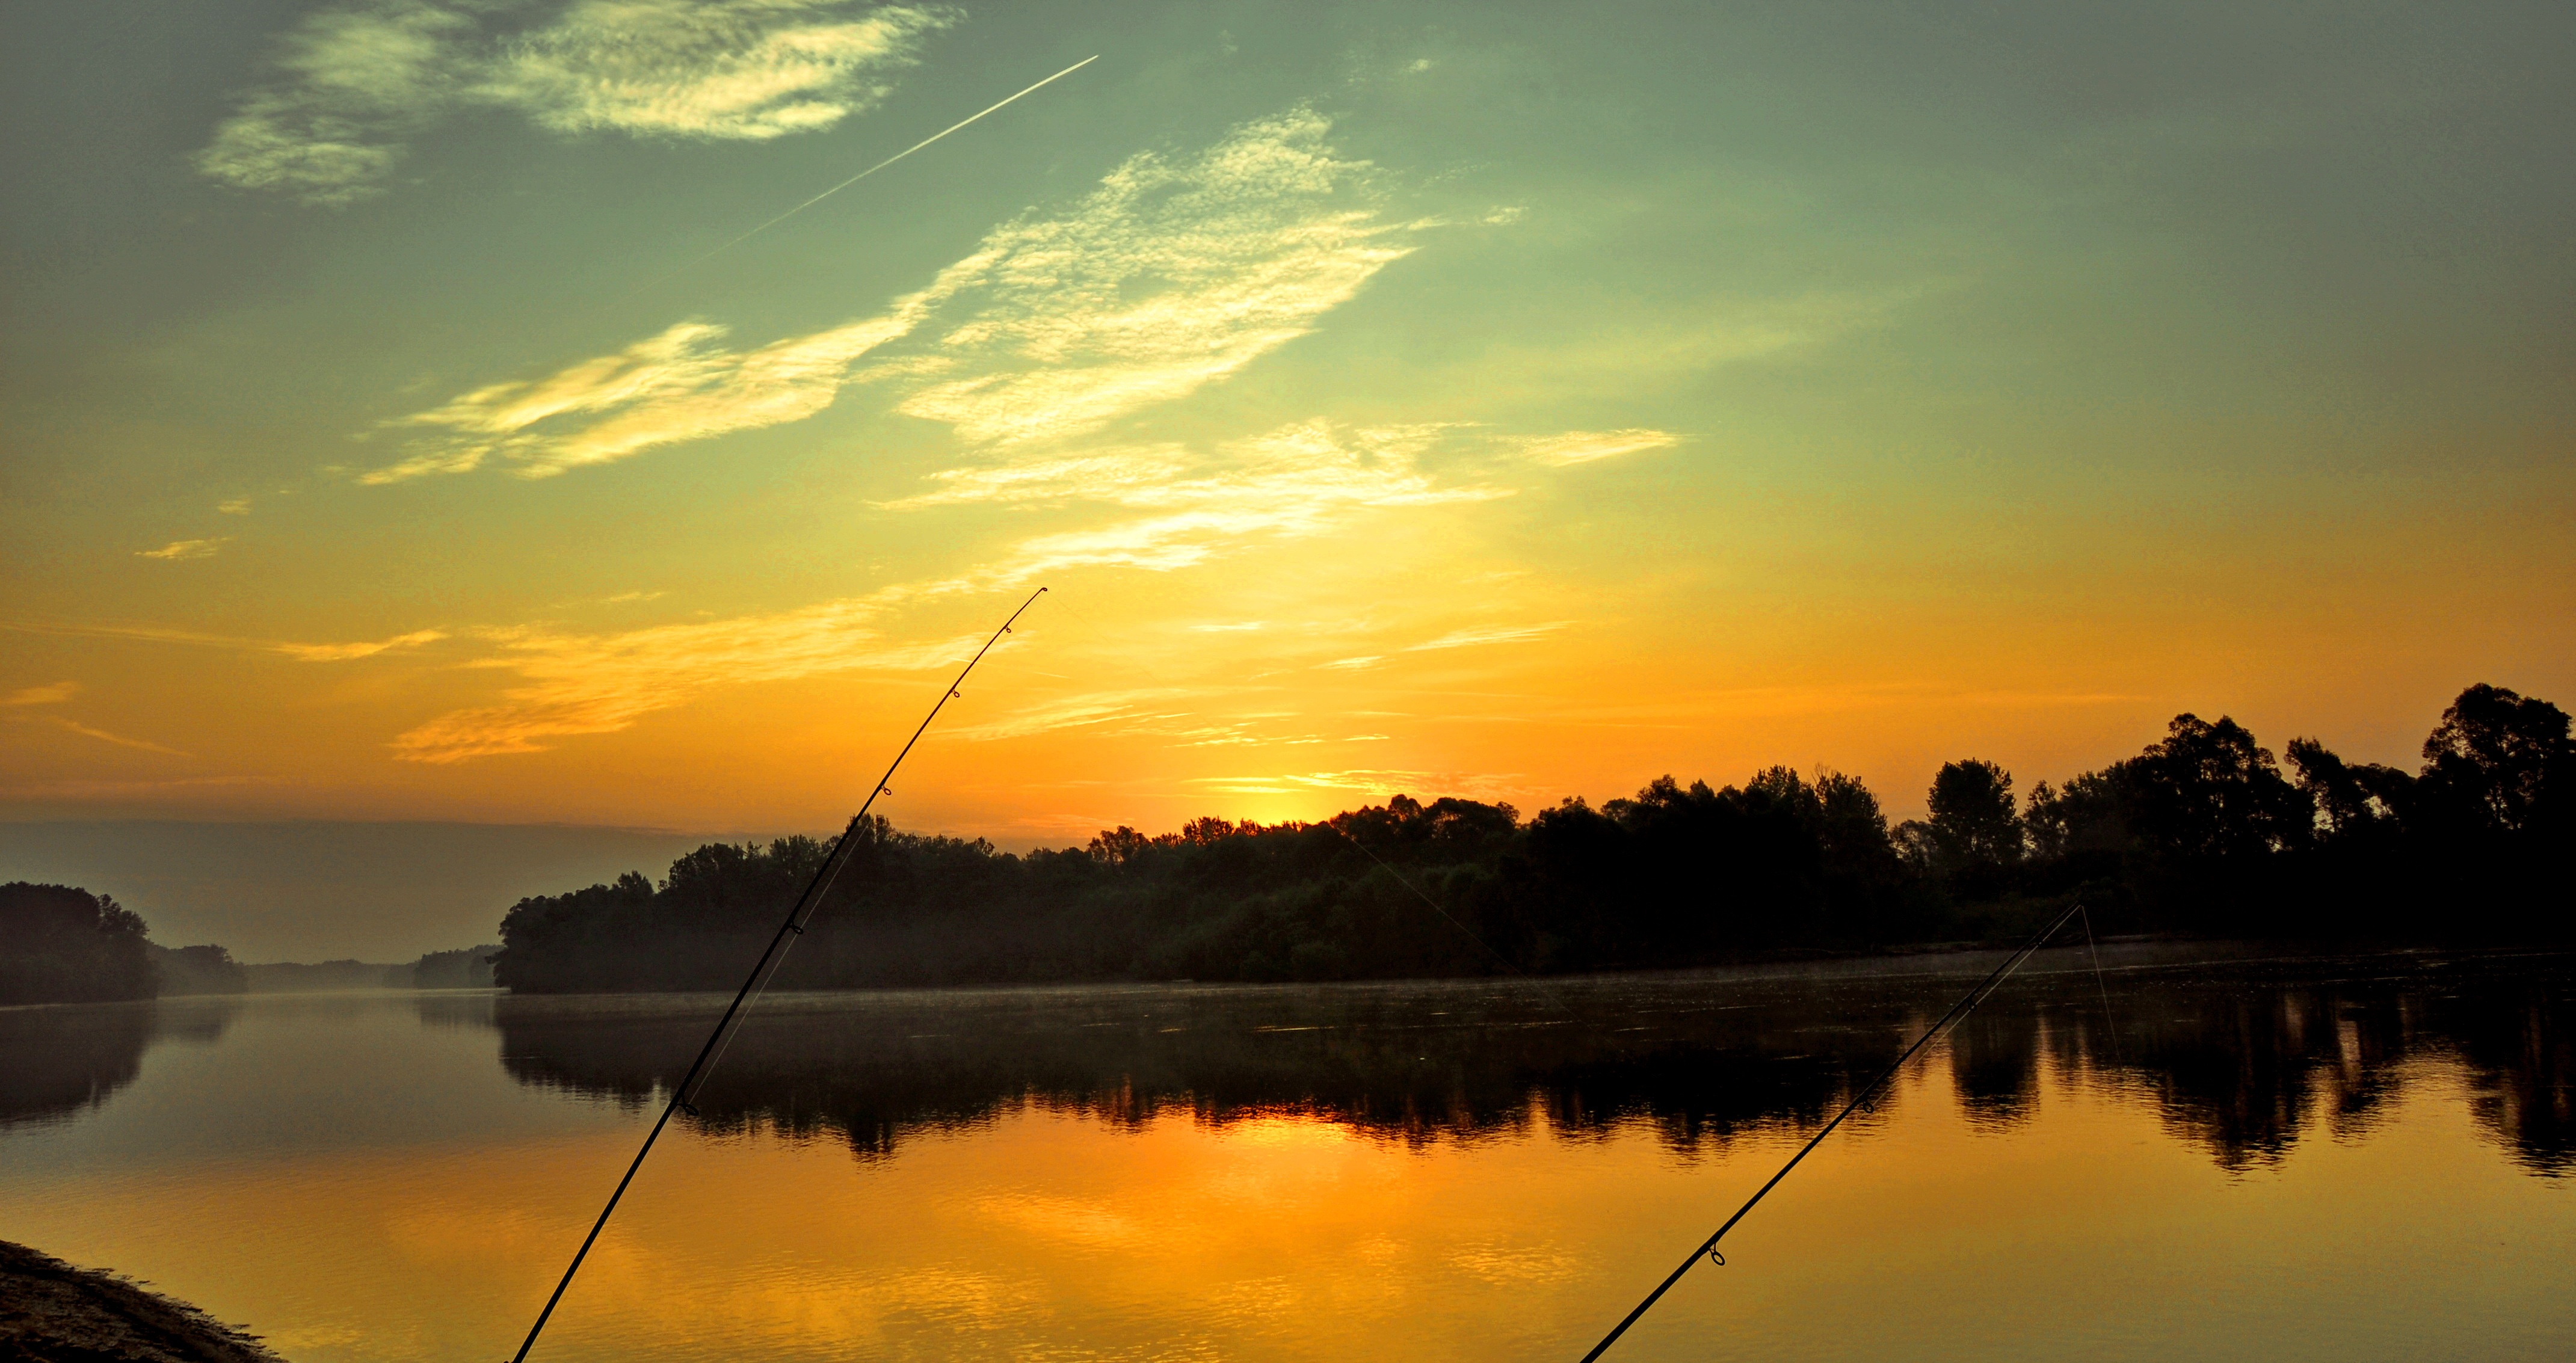
sea, nature, horizon, cloud, sky, sun, sunrise, sunset, sunlight, morning, lake, dawn, atmosphere, river, summer, dusk, evening, reflection, fishing, rest, loch, afterglow, drava, atmospheric phenomenon, red sky at morning